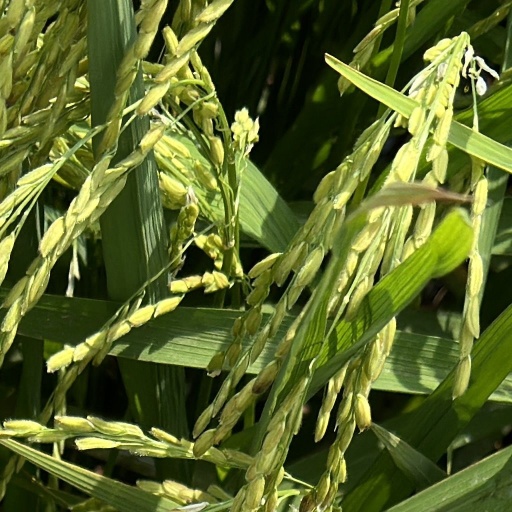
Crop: rice